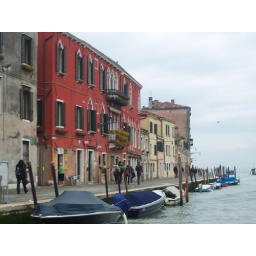
Day 2 in Venice, we took a boat out to Murano, the island known for its glass blowing.